Maki Eguchi

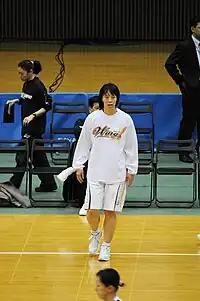
Maki Eguchi

Maki Eguchi (江口真紀, born 14 October 1978) is a Japanese former basketball player who competed in the 2004 Summer Olympics.